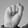
ASL letter: S